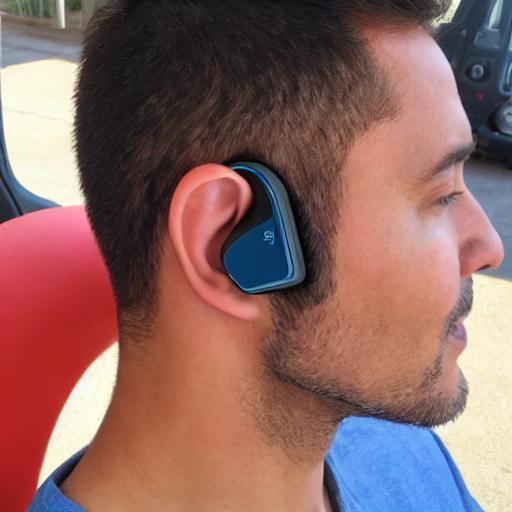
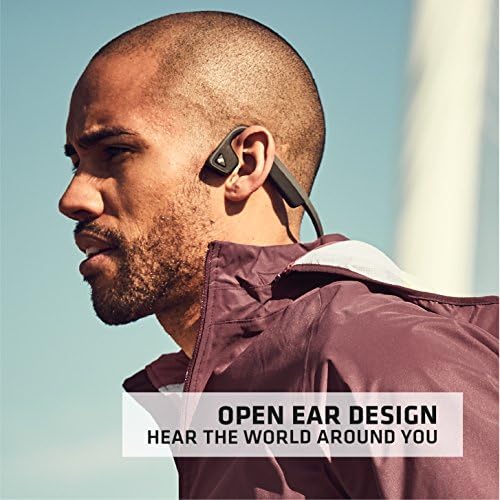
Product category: headphones
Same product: no